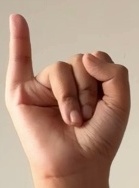
ASL sign: I